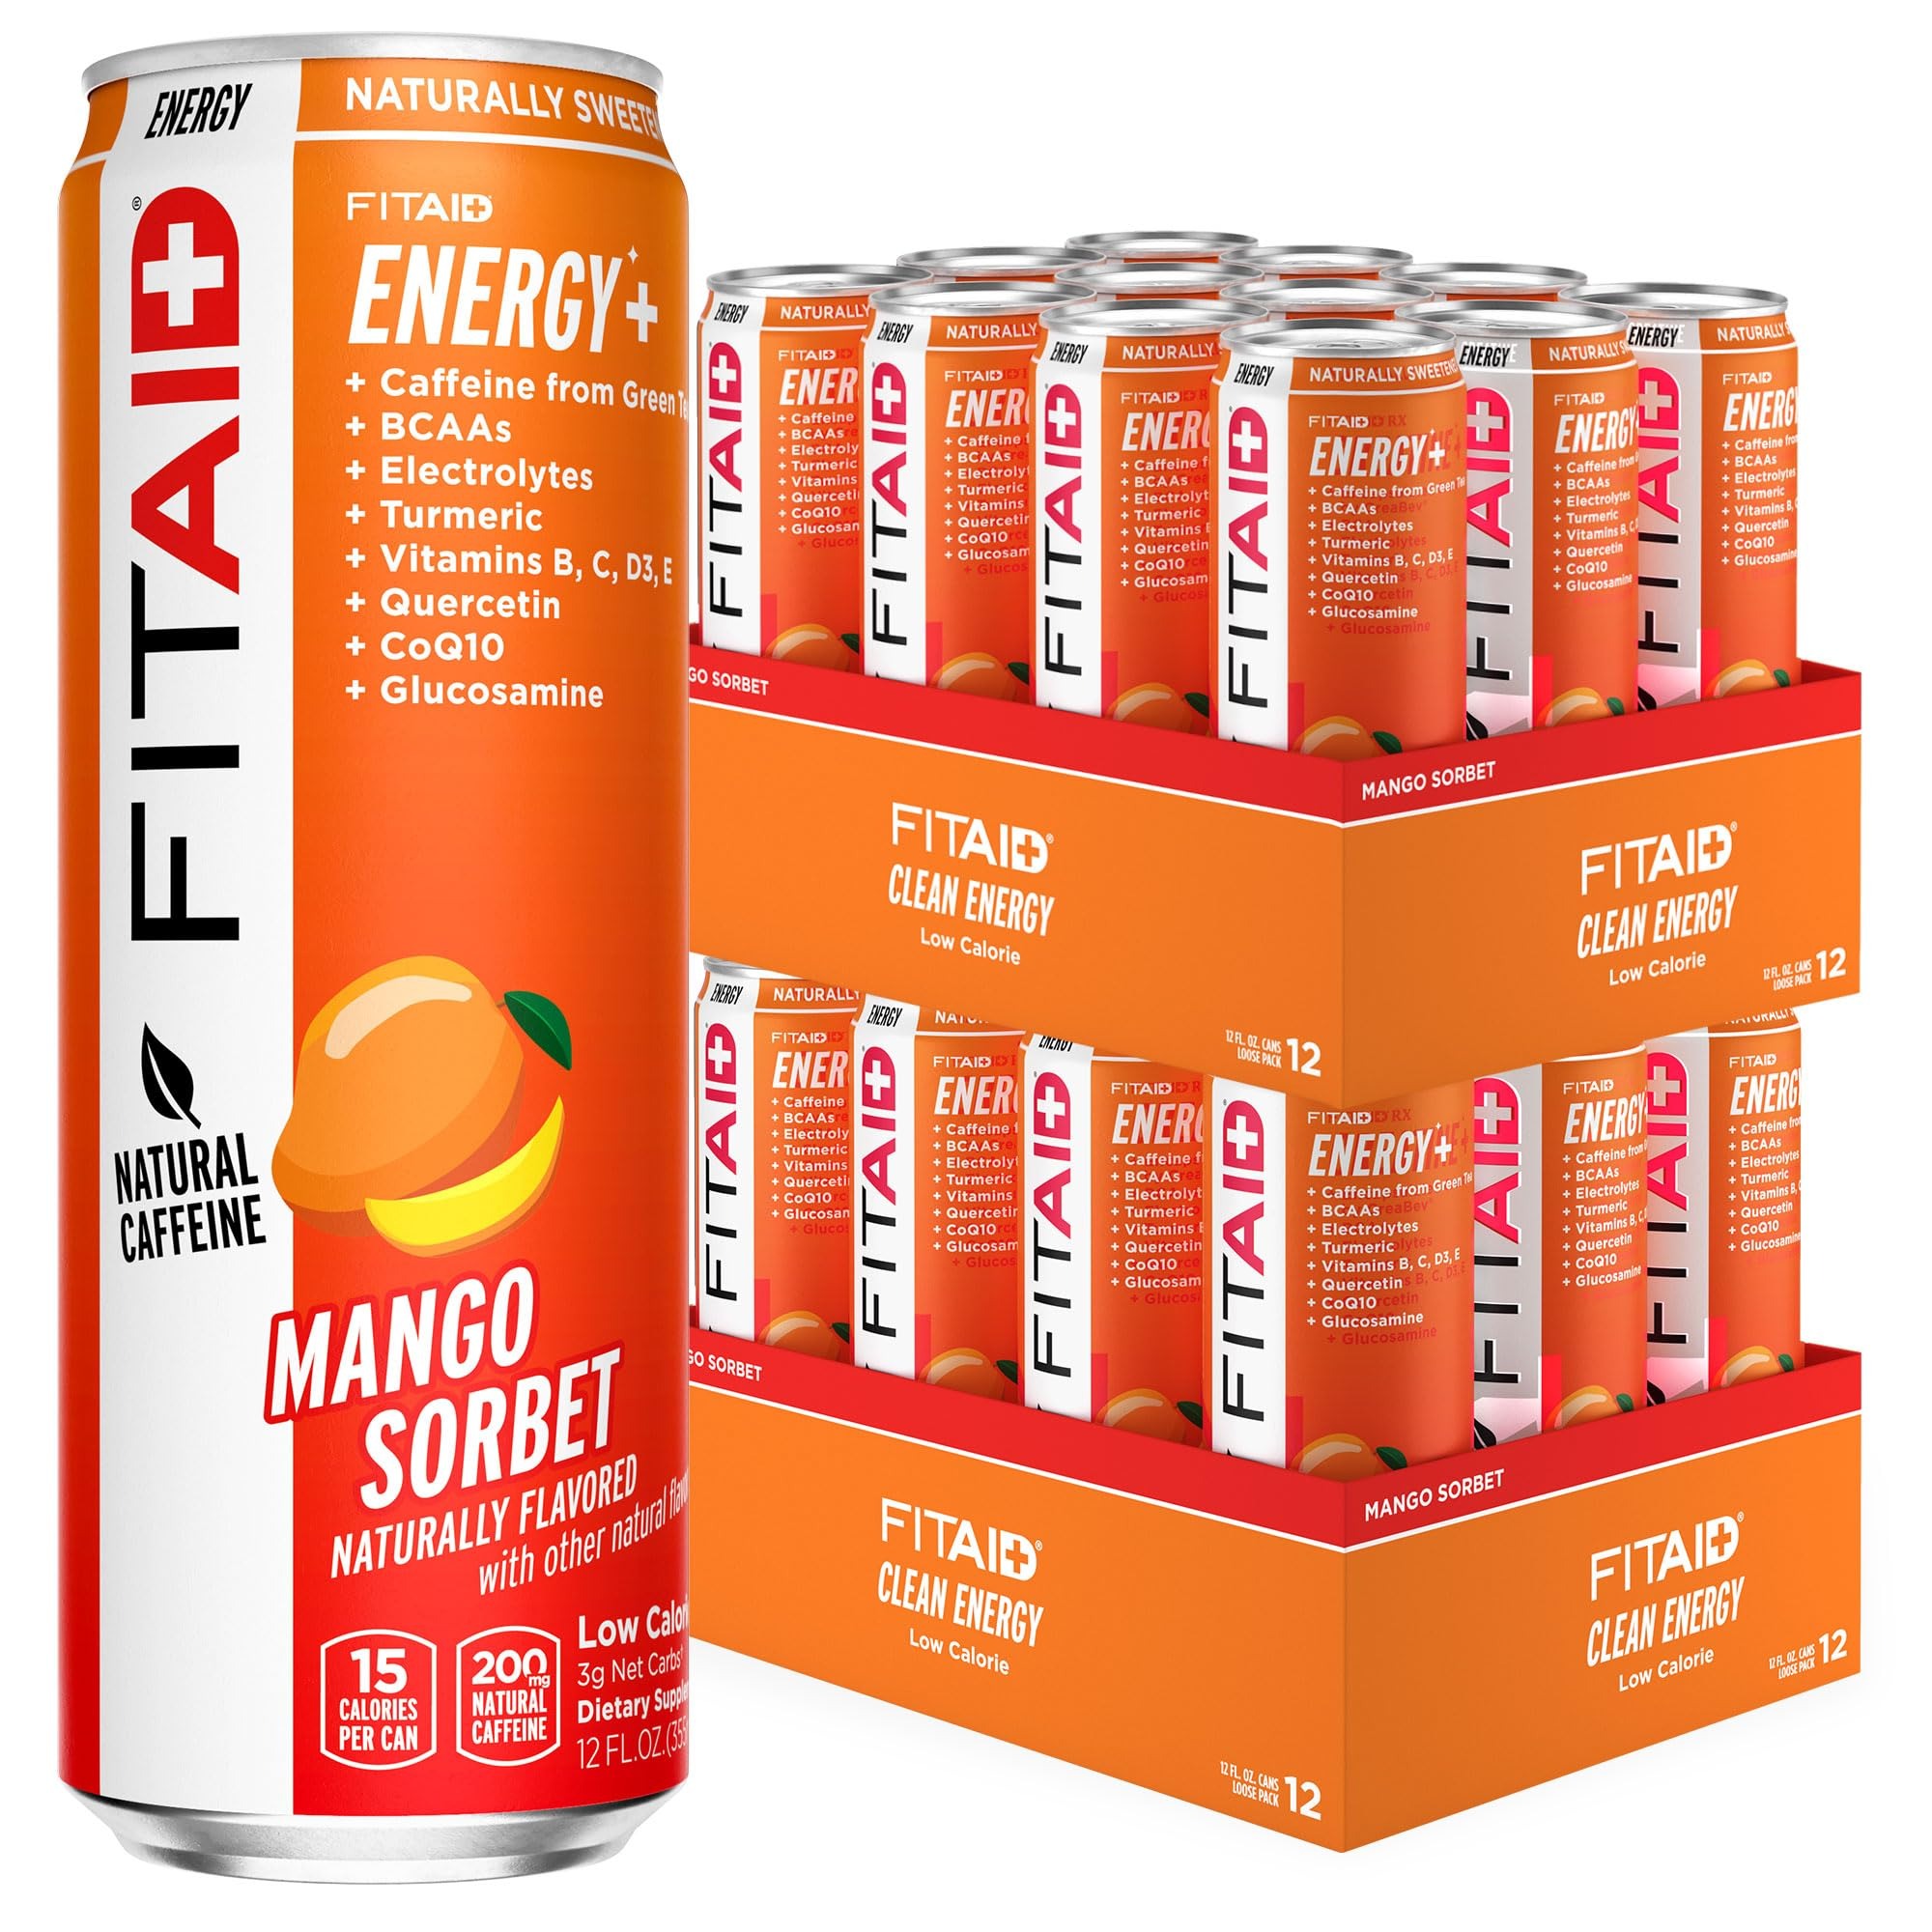
Item Name: FITAID ENERGY, 200mg Natural Caffeine, Keto, Mango Sorbet, Optimum Performance Formula: BCAAs, Quercetin, Electrolytes, Omega-3s, 15 Calories, Paleo, Vegan & Gluten-Free, 12-oz. Cans (Pack of 24)
Bullet Point 1: FITAID ENERGY, 200mg Natural Caffeine, Keto, Mango Sorbet, Optimal Performance Formula: BCAAs, Quercetin, Electrolytes, Omega-3s, 15 calories, Paleo, Vegan & Gluten-Free, 12-oz. cans (Pack of 12)
Bullet Point 2: Drink ice-cold when you need a pre-workout or post-workout boost, FITAID ENERGY helps you fight off your fitness fatigue, with 4 electric natural flavors.
Bullet Point 3: The New FITAID ENERGY has been intentionally crafted with only the best recovery vitamins and supplements. Recharge AND Recover with this all-in-one product.
Bullet Point 4: Bright and crisp natural flavors with a clean finish and no aftertaste. No Sucralose
Value: 12.0
Unit: Fl Oz

Price: 58.99